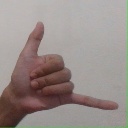
अक्षर: द